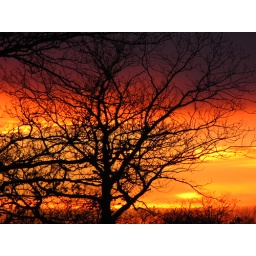
The tree in the forest